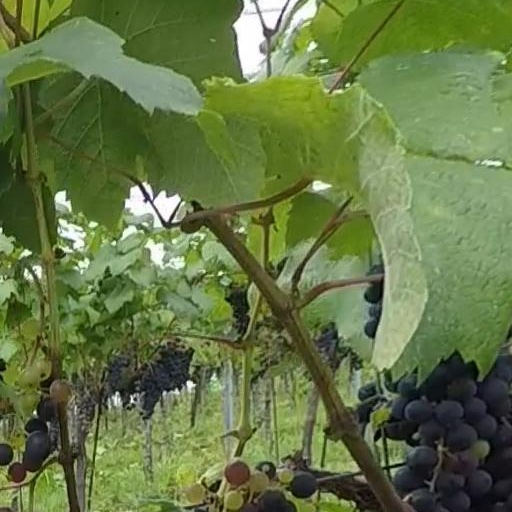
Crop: grape